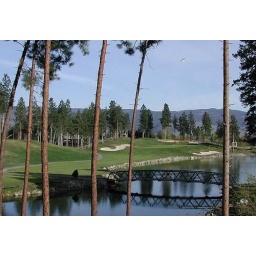
Just above this green is a Gazebo that many ceremonies are held, nice view of the lake in the background